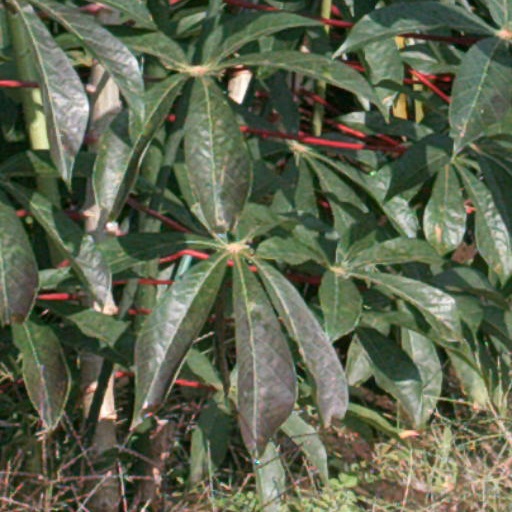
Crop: cassava